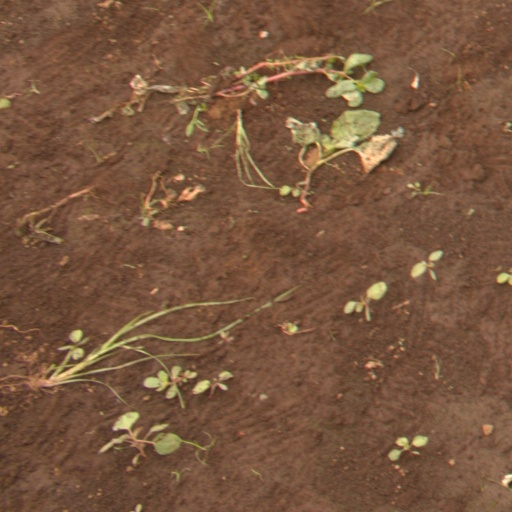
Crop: soybean